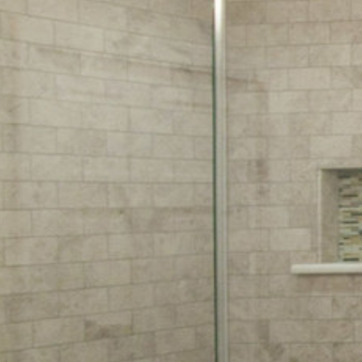
Material: mirror